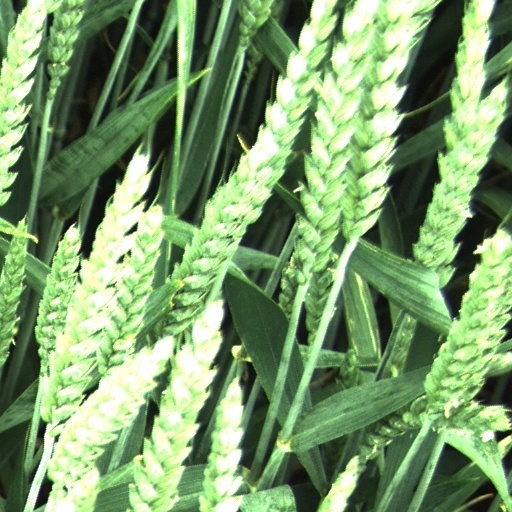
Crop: wheat